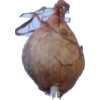
Label: onion